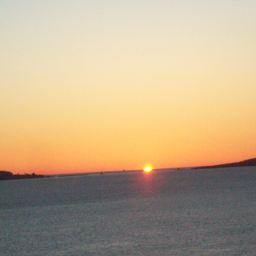
another beautiful sunrise in april over lake